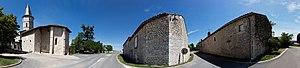
Panorama de Castanet, Tarn
Castanet est une commune française située dans le département du Tarn, en région Occitanie.